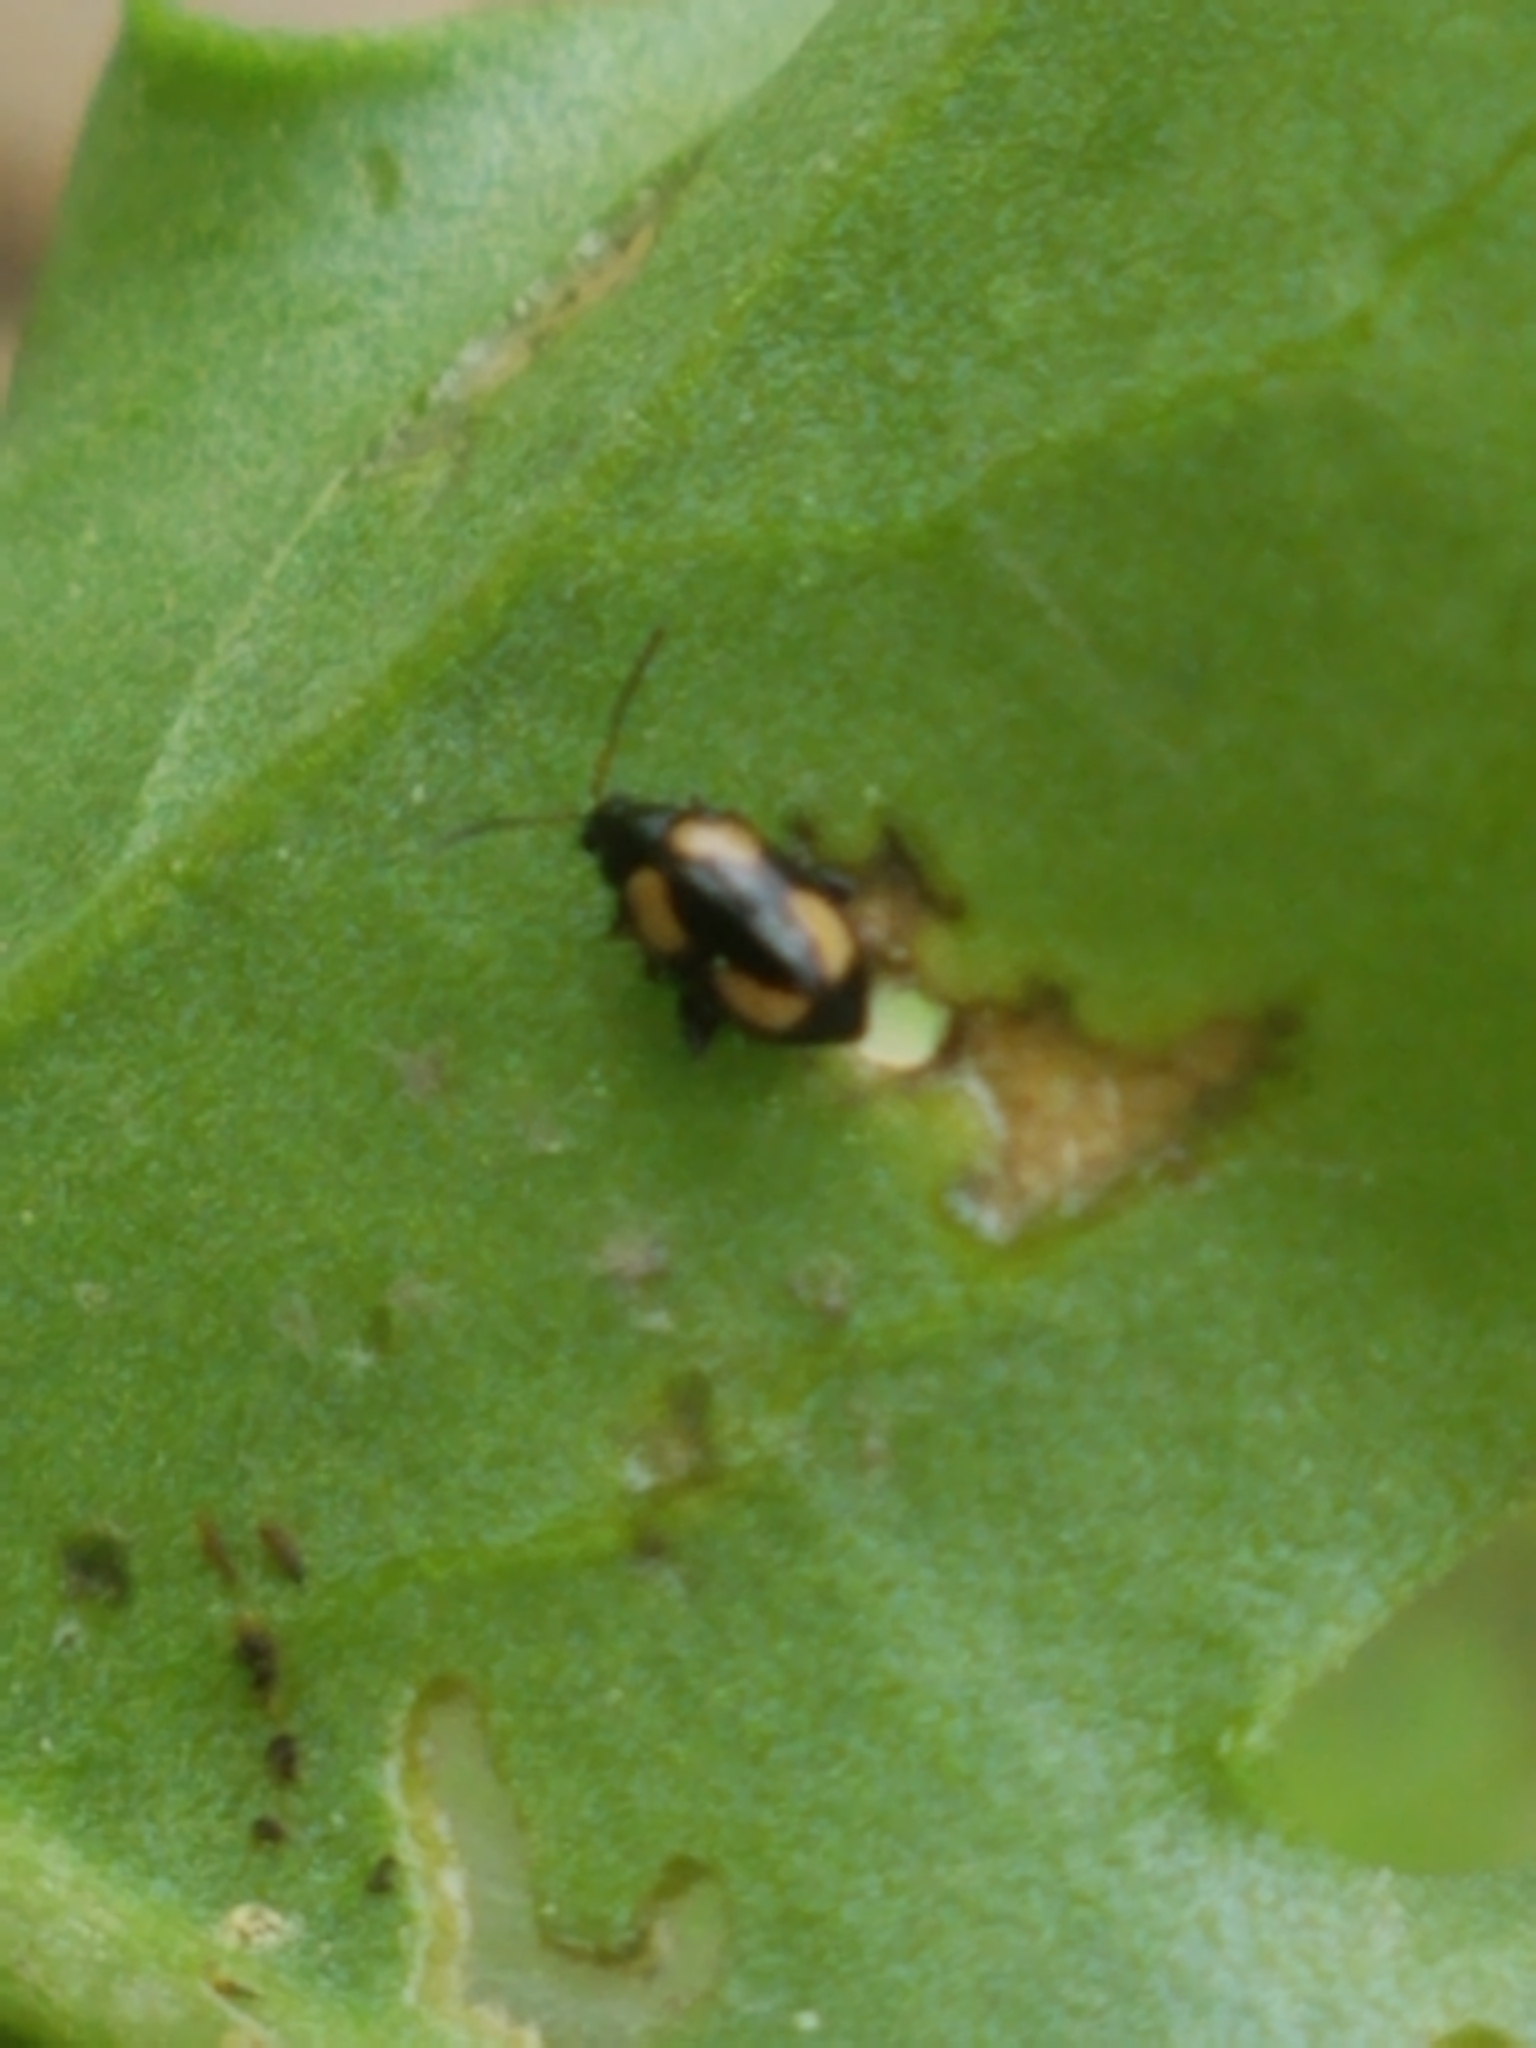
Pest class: striped_flea_beetle